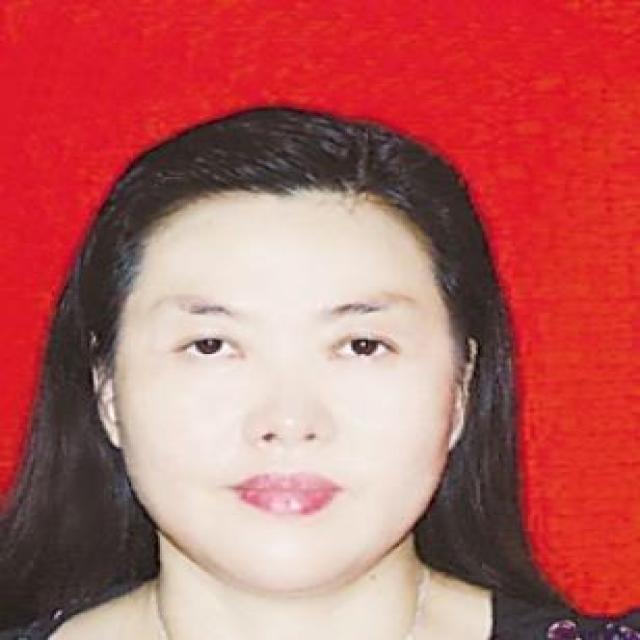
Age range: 45-64